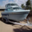
Label: ship